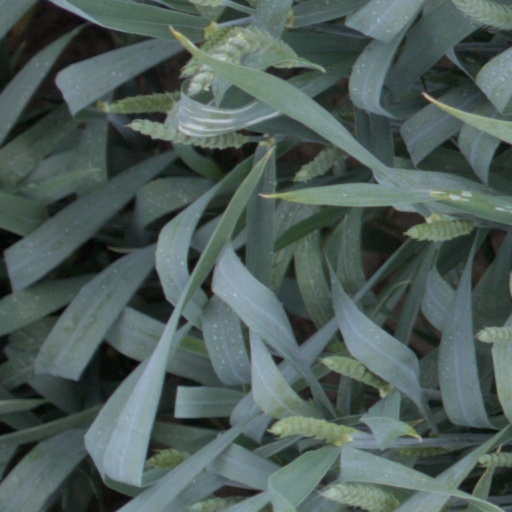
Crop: wheat